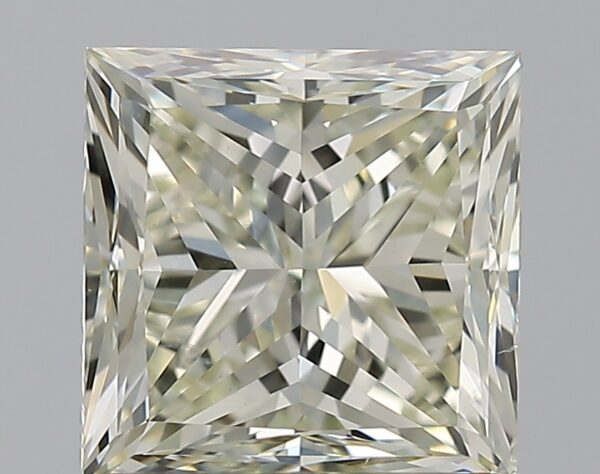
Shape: princess
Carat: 1.51
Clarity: SI1
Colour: M
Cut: VG
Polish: EX
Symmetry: VG
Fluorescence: N
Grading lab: GIA
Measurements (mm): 6.01 x 6 x 4.54